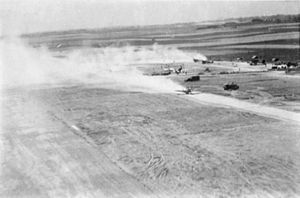
Luftkrigen under Operation Overlord / Luftkrigen efter D-dag / 7. Juni – D-dag+1 / Organiseret bygning af flyvepladser
En Spitfire IX lander på ALG B.3 (St. Croix-sur-Mer) den 12. juni 1944
Luftkrigen under Operation Overlord hører sammen med Slaget om England, den strategiske bombeoffensiv mod Tyskland og hangarskibskrigen i Stillehavet til de vigtigste luftslag under 2. verdenskrig. Den foregik mellem juni og august 1944 under de Allieredes landgang i Nordfrankrig.